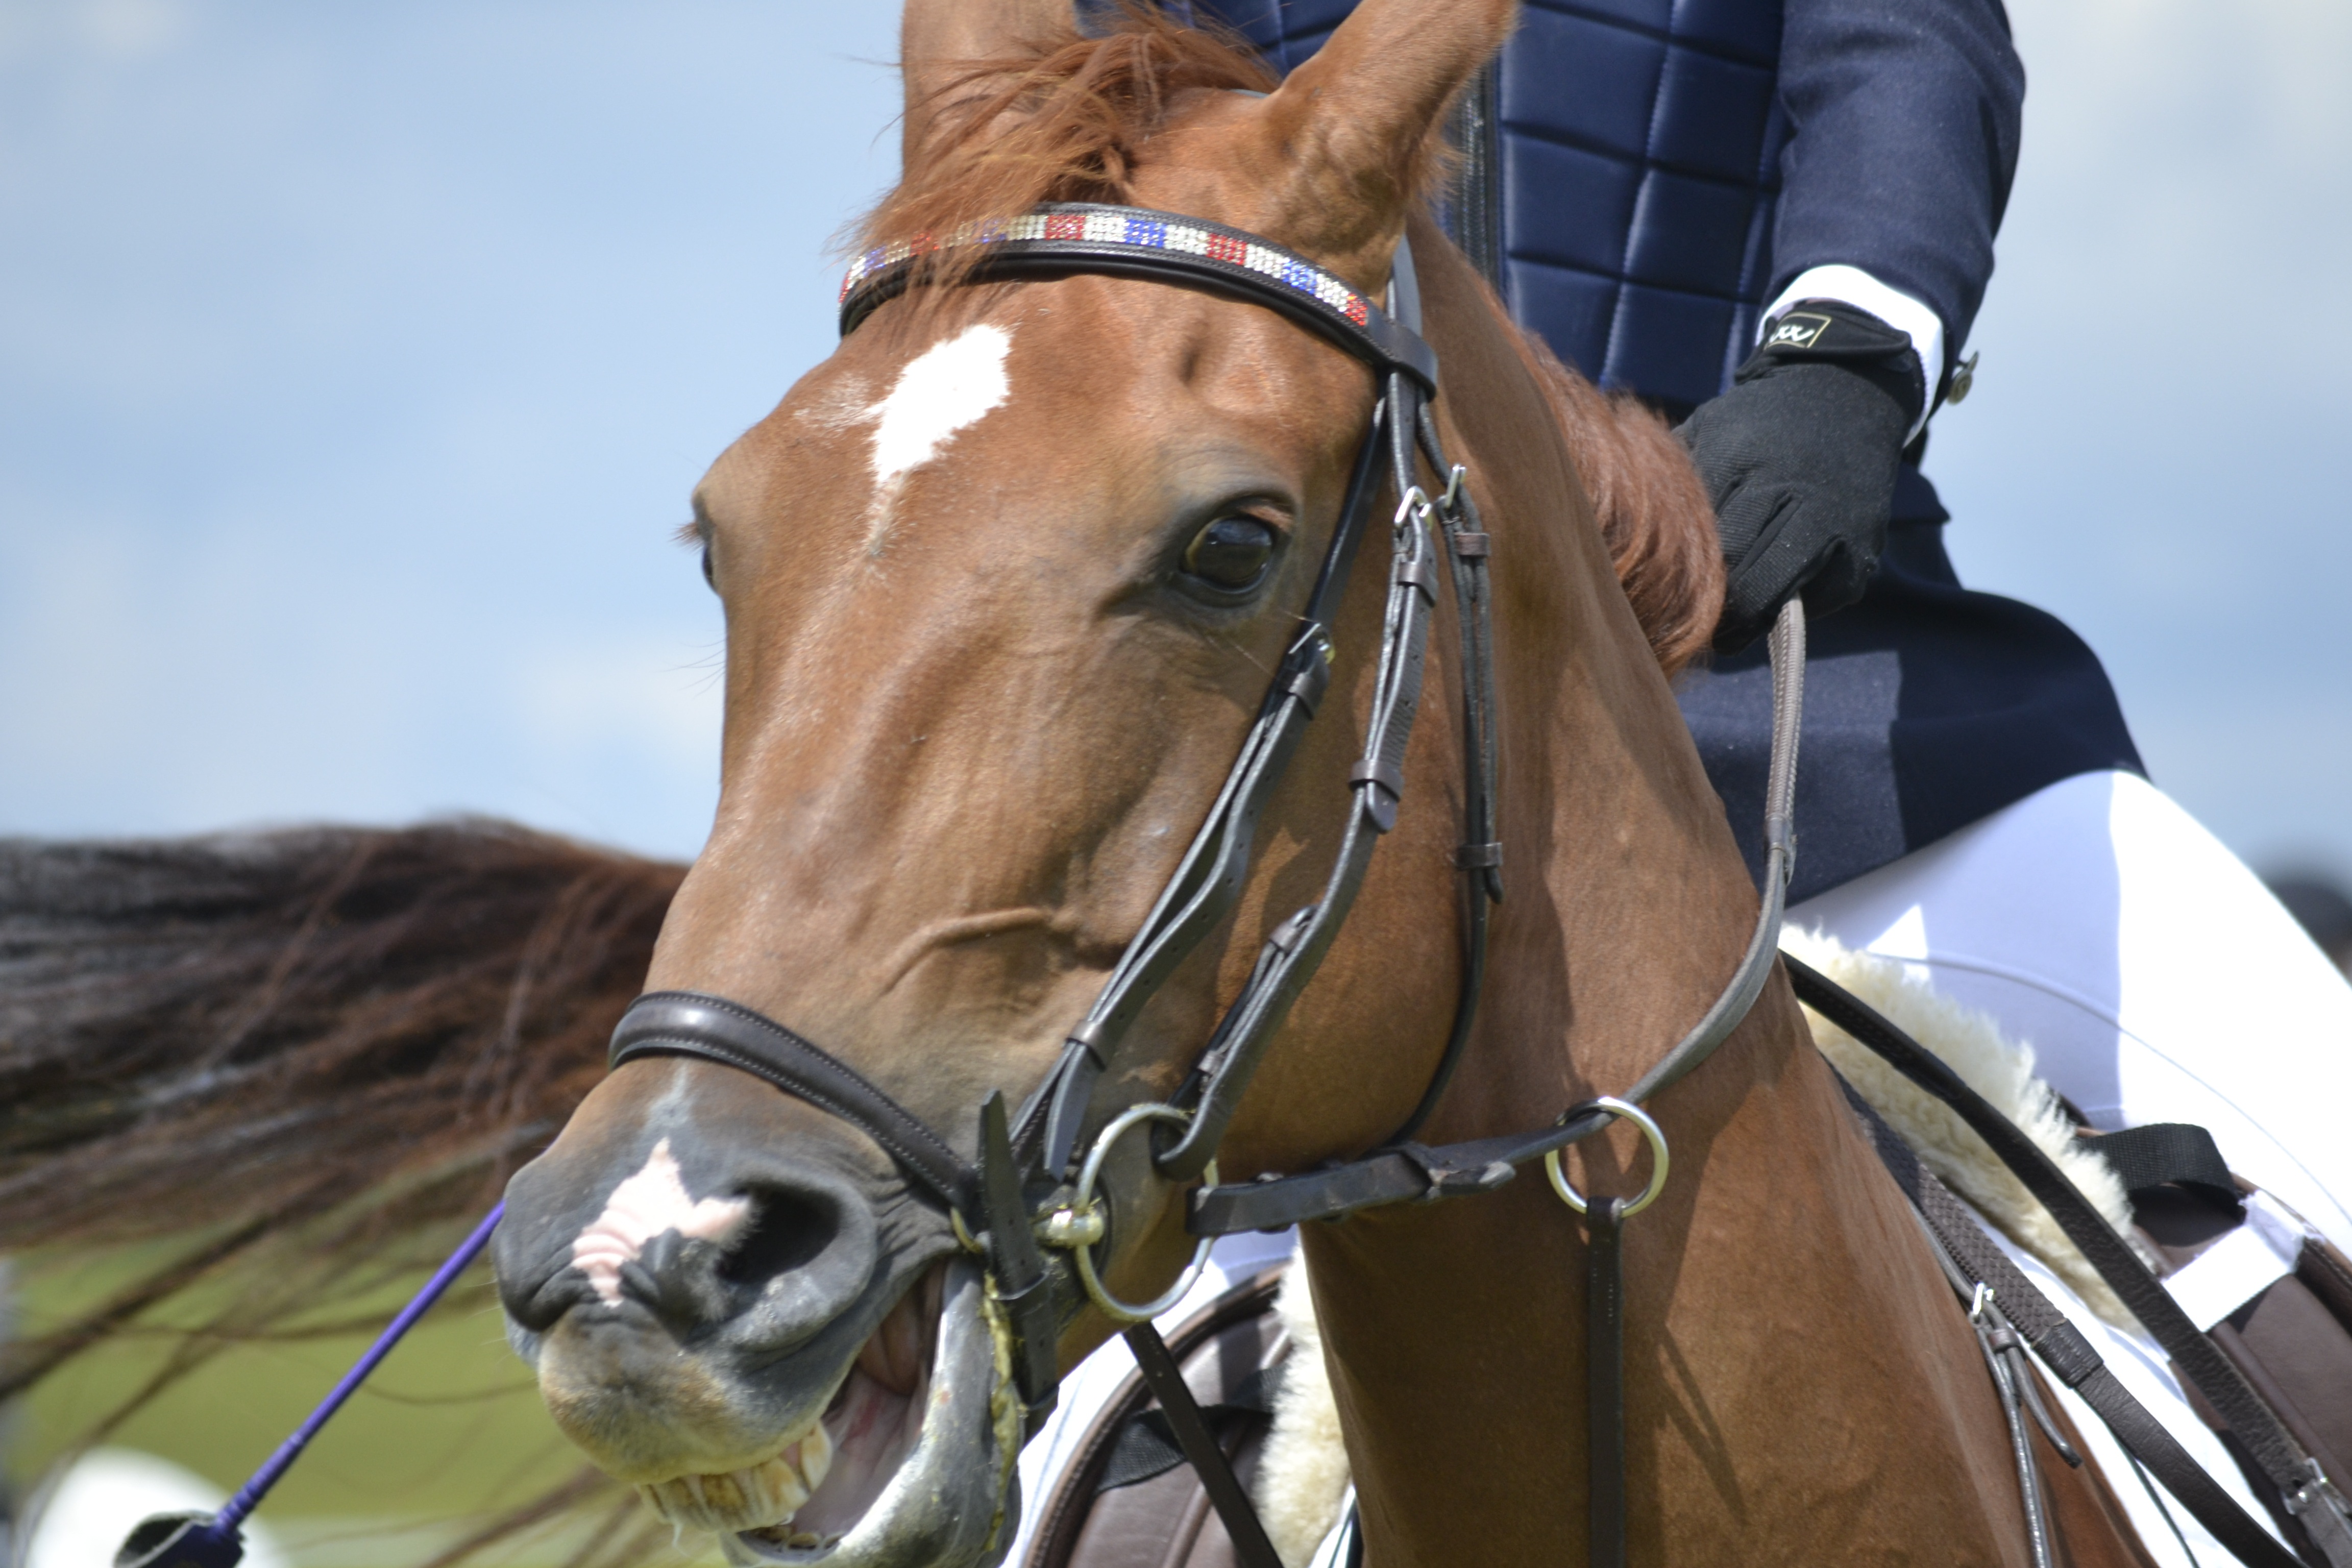
jumping, motion, horse, rein, stallion, mane, equestrian, bridle, riding, competition, sports, mare, jockey, halter, western riding, compete, gallop, equestrianism, dressage, competing, eventing, show jumping, horse like mammal, horse harness, horse tack, animal sports, english riding, equestrian sport, endurance riding